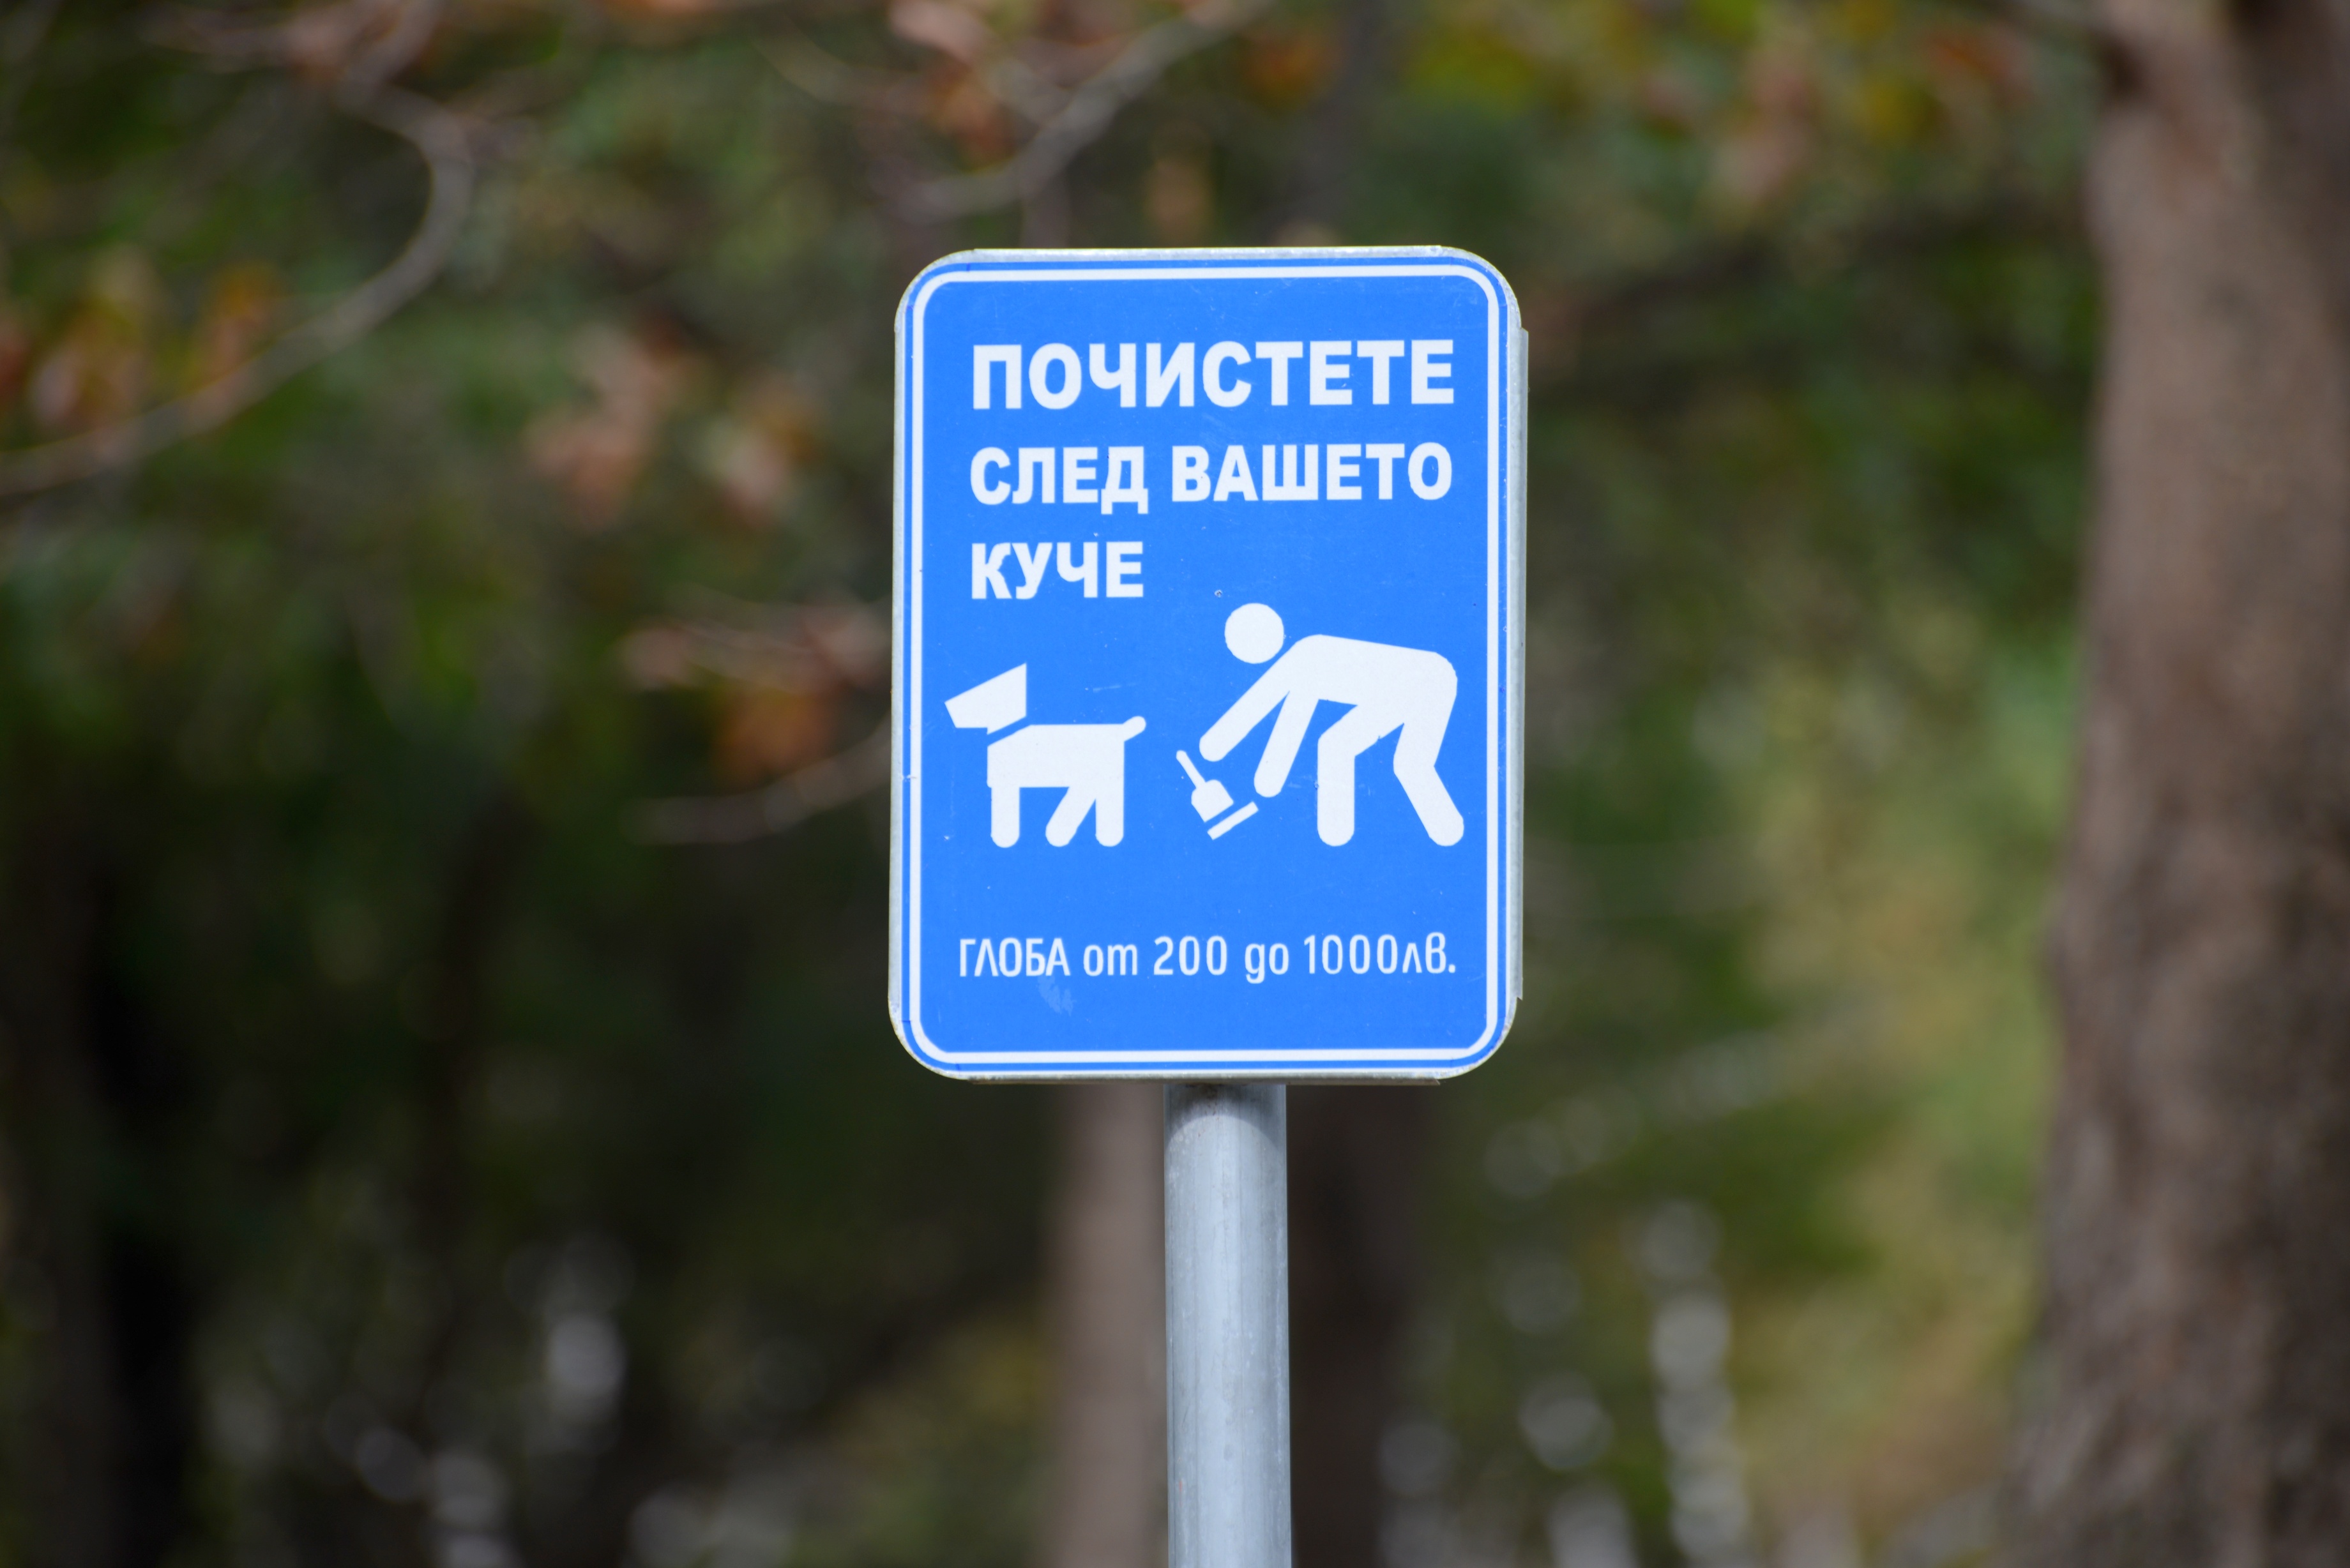
sign, europe, nikon, street sign, signage, nikkor, d800, 70300mm, nikond800, 70300mmf4556gvr, bulgaria, burgas, traffic sign